Fatyanovo–Balanovo culture

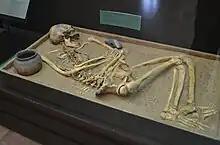
Fatyanovo burial

As is usual with ancient cultures, our main knowledge of the Fayanovo-Balanovo culture comes from their inhumations. Shaft graves were evident, which might be lined with wood.